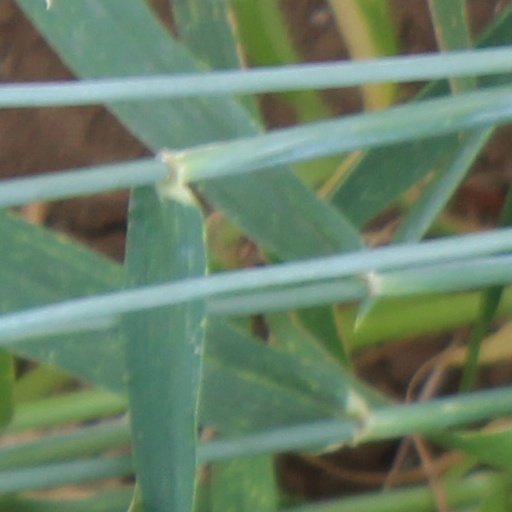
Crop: wheat